A Madonna in Laleli

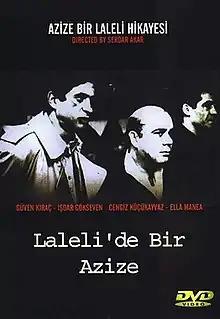
Film poster

A Madonna in Laleli is a 1998 Turkish drama film, written and directed by Kudret Sabancı, about a pimp and his two friends who try to sell a Russian prostitute as a “virgin” to a rich businessman. The film, which went on nationwide general release across Turkey on , was shot concurrently with "On Board", directed by Serdar Akar, and many of the main characters from the two films cross paths.